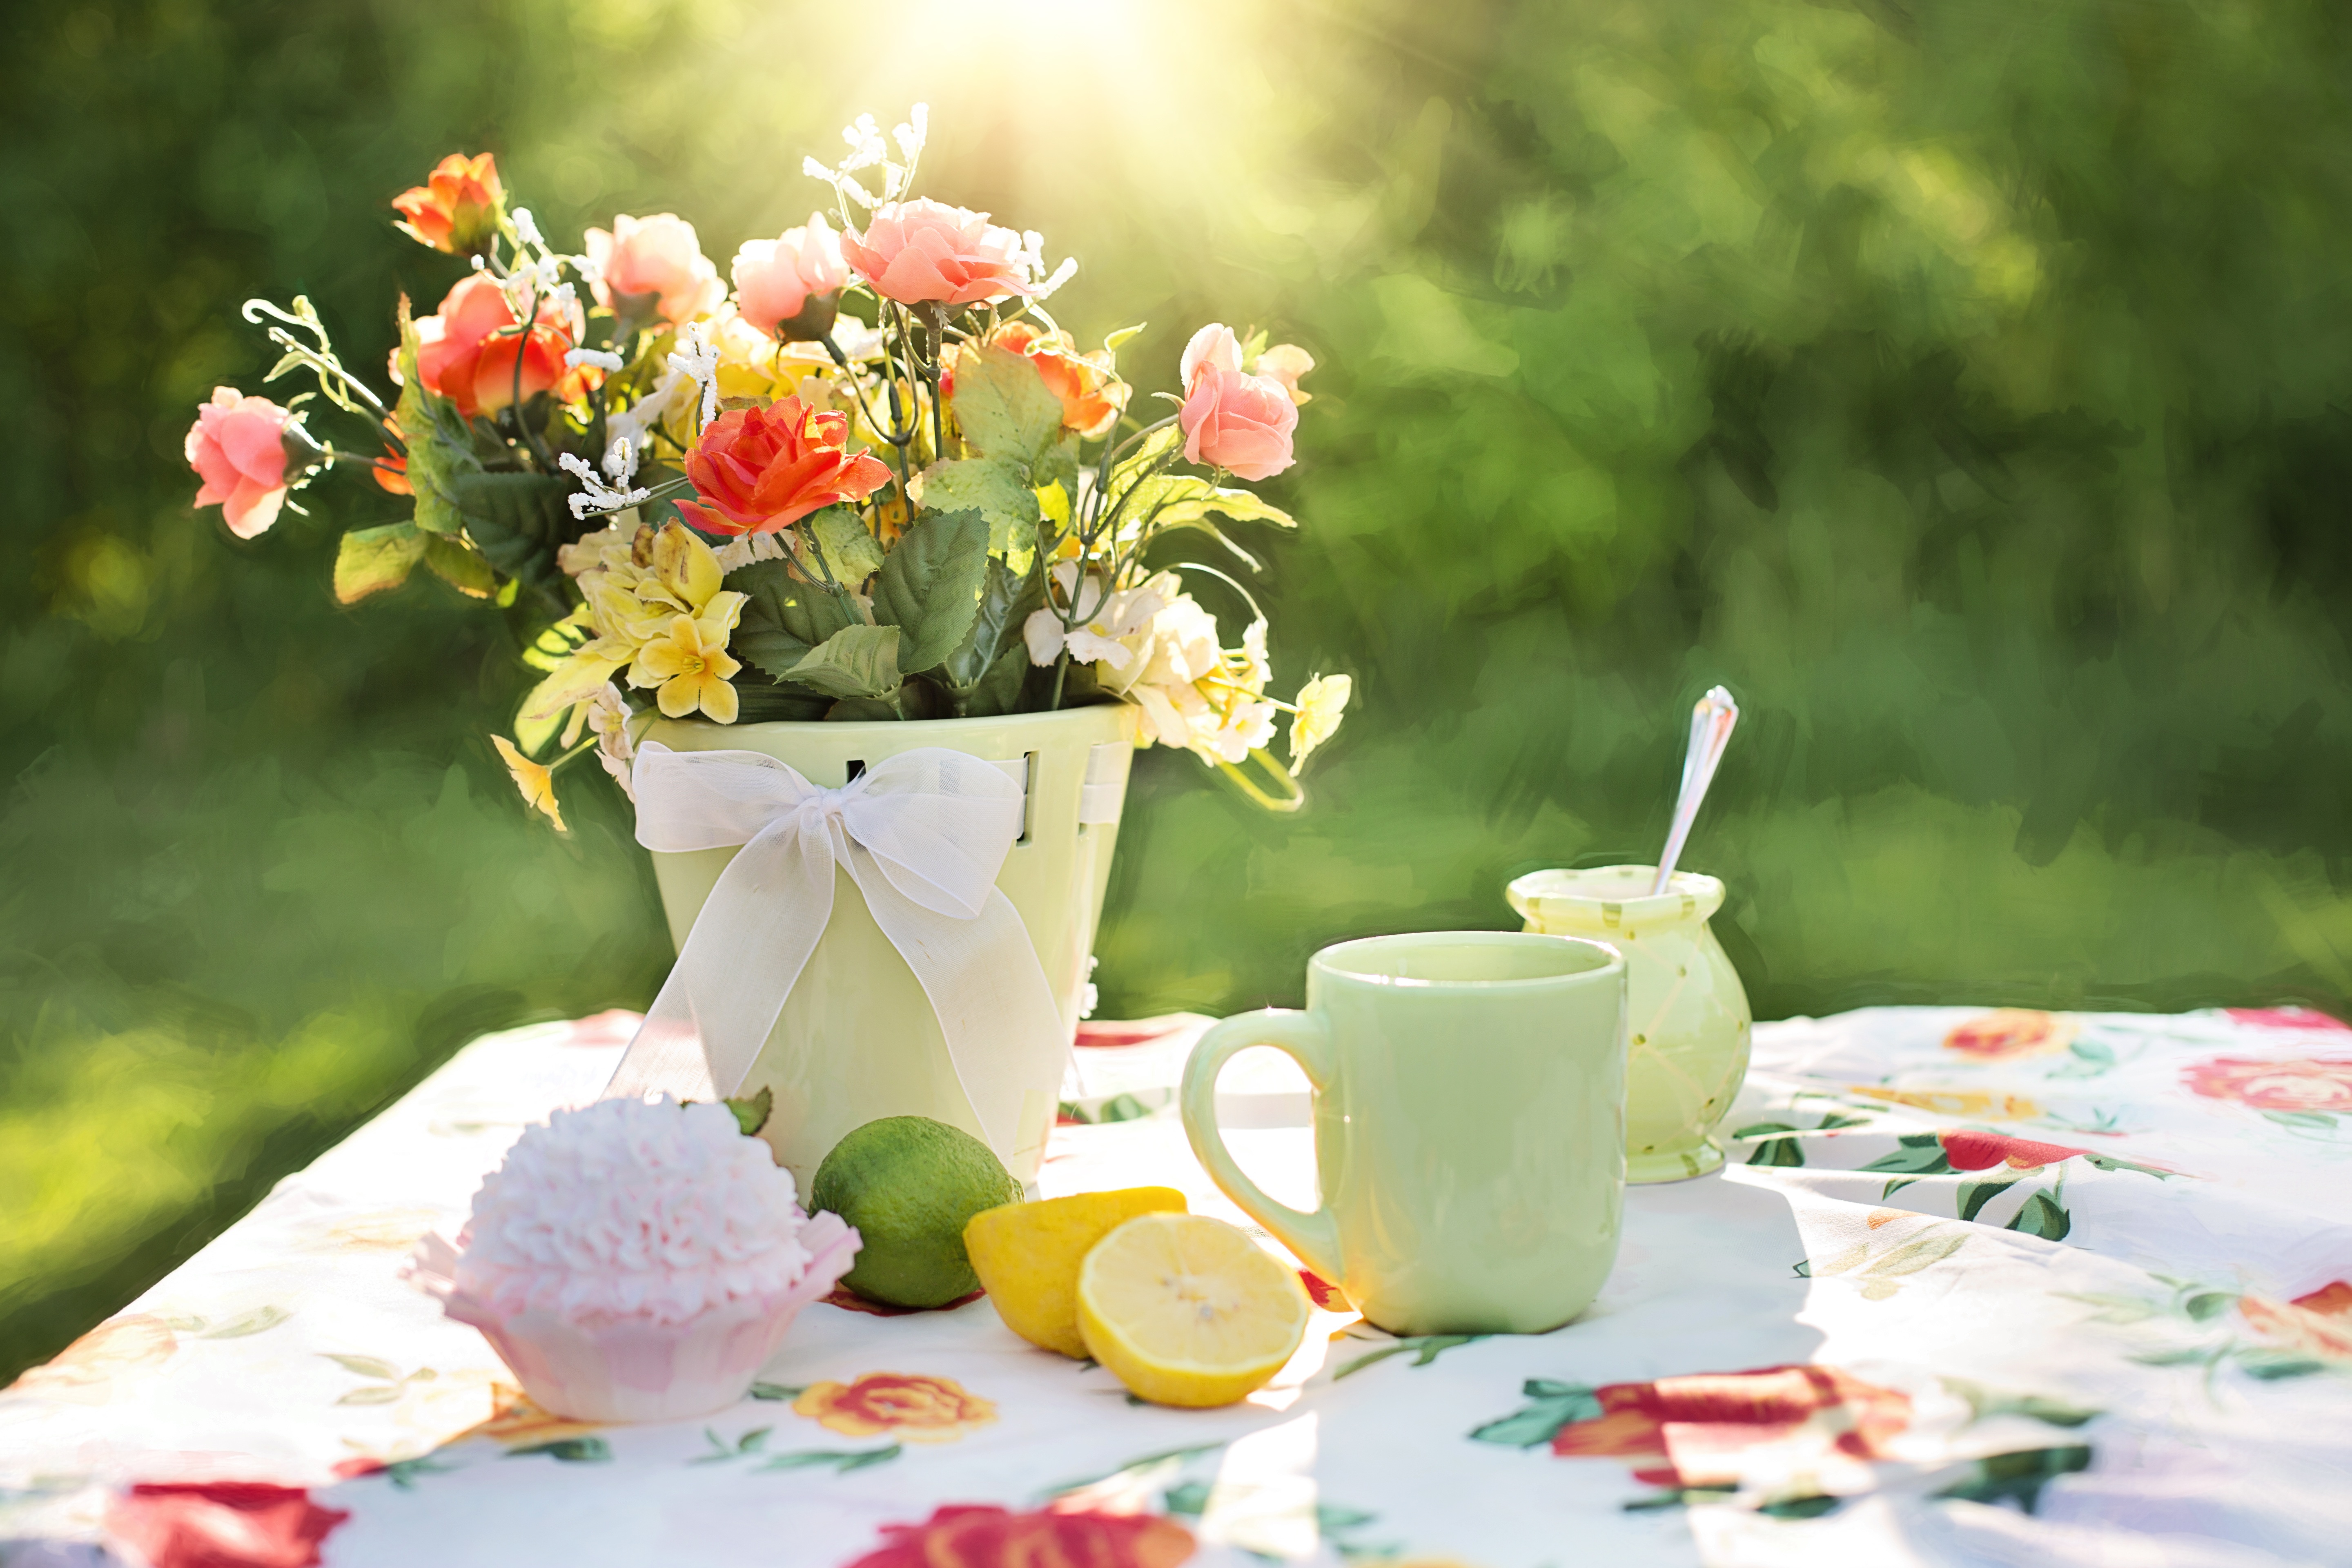
flower, petal, meal, green, garden, flora, still life, painting, picnic, outdoors, floristry, floral design, centrepiece, flower arranging, summer still life, flowers in pot, summer patio